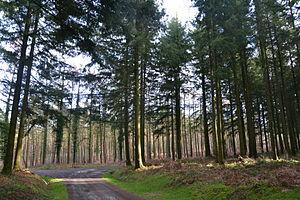
Forêt de conifères sur le Maupuy, dans les monts de Guéret.
Saint-Léger-le-Guérétois, est une commune française située dans le département de la Creuse en région Nouvelle-Aquitaine.